Battling Mani

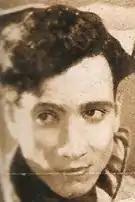
Battling Mani in Madras Mail

During the period of silent films, most of the films were made with stories already known to the people. But they introduced attractive dances and stunt scenes to capture the audience's enthusiasm. There were two stunt artistes working at that time. One was Battling Mani and the other was Stunt Raju.